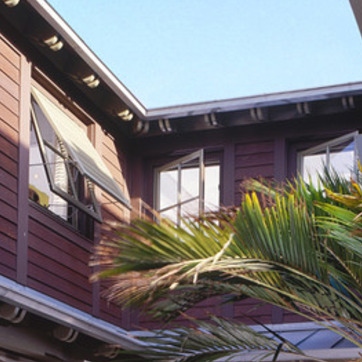
Material: glass